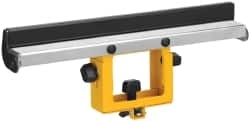
DeWALT - Power Saw Wide Miter Saw Stand Material Support & Stop - For Use with DW723, DWX723 & DWX724
Item #: 51215374 Brand: DeWALT Model #: DW7029 Exact Tooling IR#: 04 Product Specifications Accessory Type Wide Miter Saw Stand Material Support & Stop For Use With DW723; DWX723; DWX724 PSC Code 3405
Brand: Dewalt
Category: Hardware > Tool Accessories > Saw Accessories > Miter Saw Accessories